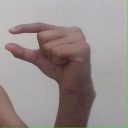
अक्षर: ग